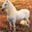
Label: horse